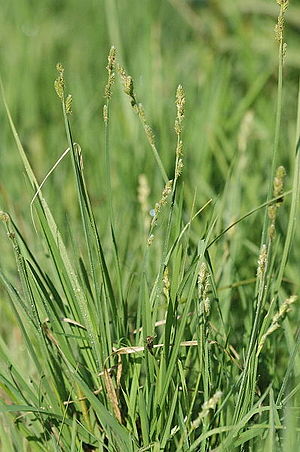
Grå star
Grå star er et 20-50 cm højt halvgræs, der vokser i hedemoser, klitlavninger, skovsumpe og hængesæk. Synonymet Carex curta er i dag forkastet.